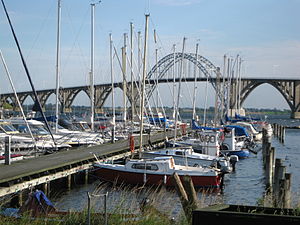
Kalvehave / Se også
Vue mod Dronning Alexandrines Bro fra Kalvehave
Dronning Alexandrines Bro ved Kalvehave på Sydsjælland.
Kalvehave er en lille by på Sydsjælland med 601 indbyggere, beliggende i Kalvehave Sogn ud til Ulvsund. Byen hører til Vordingborg Kommune og ligger i Region Sjælland.